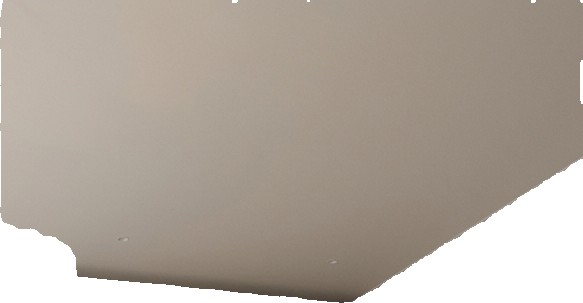
Surface category: ceiling